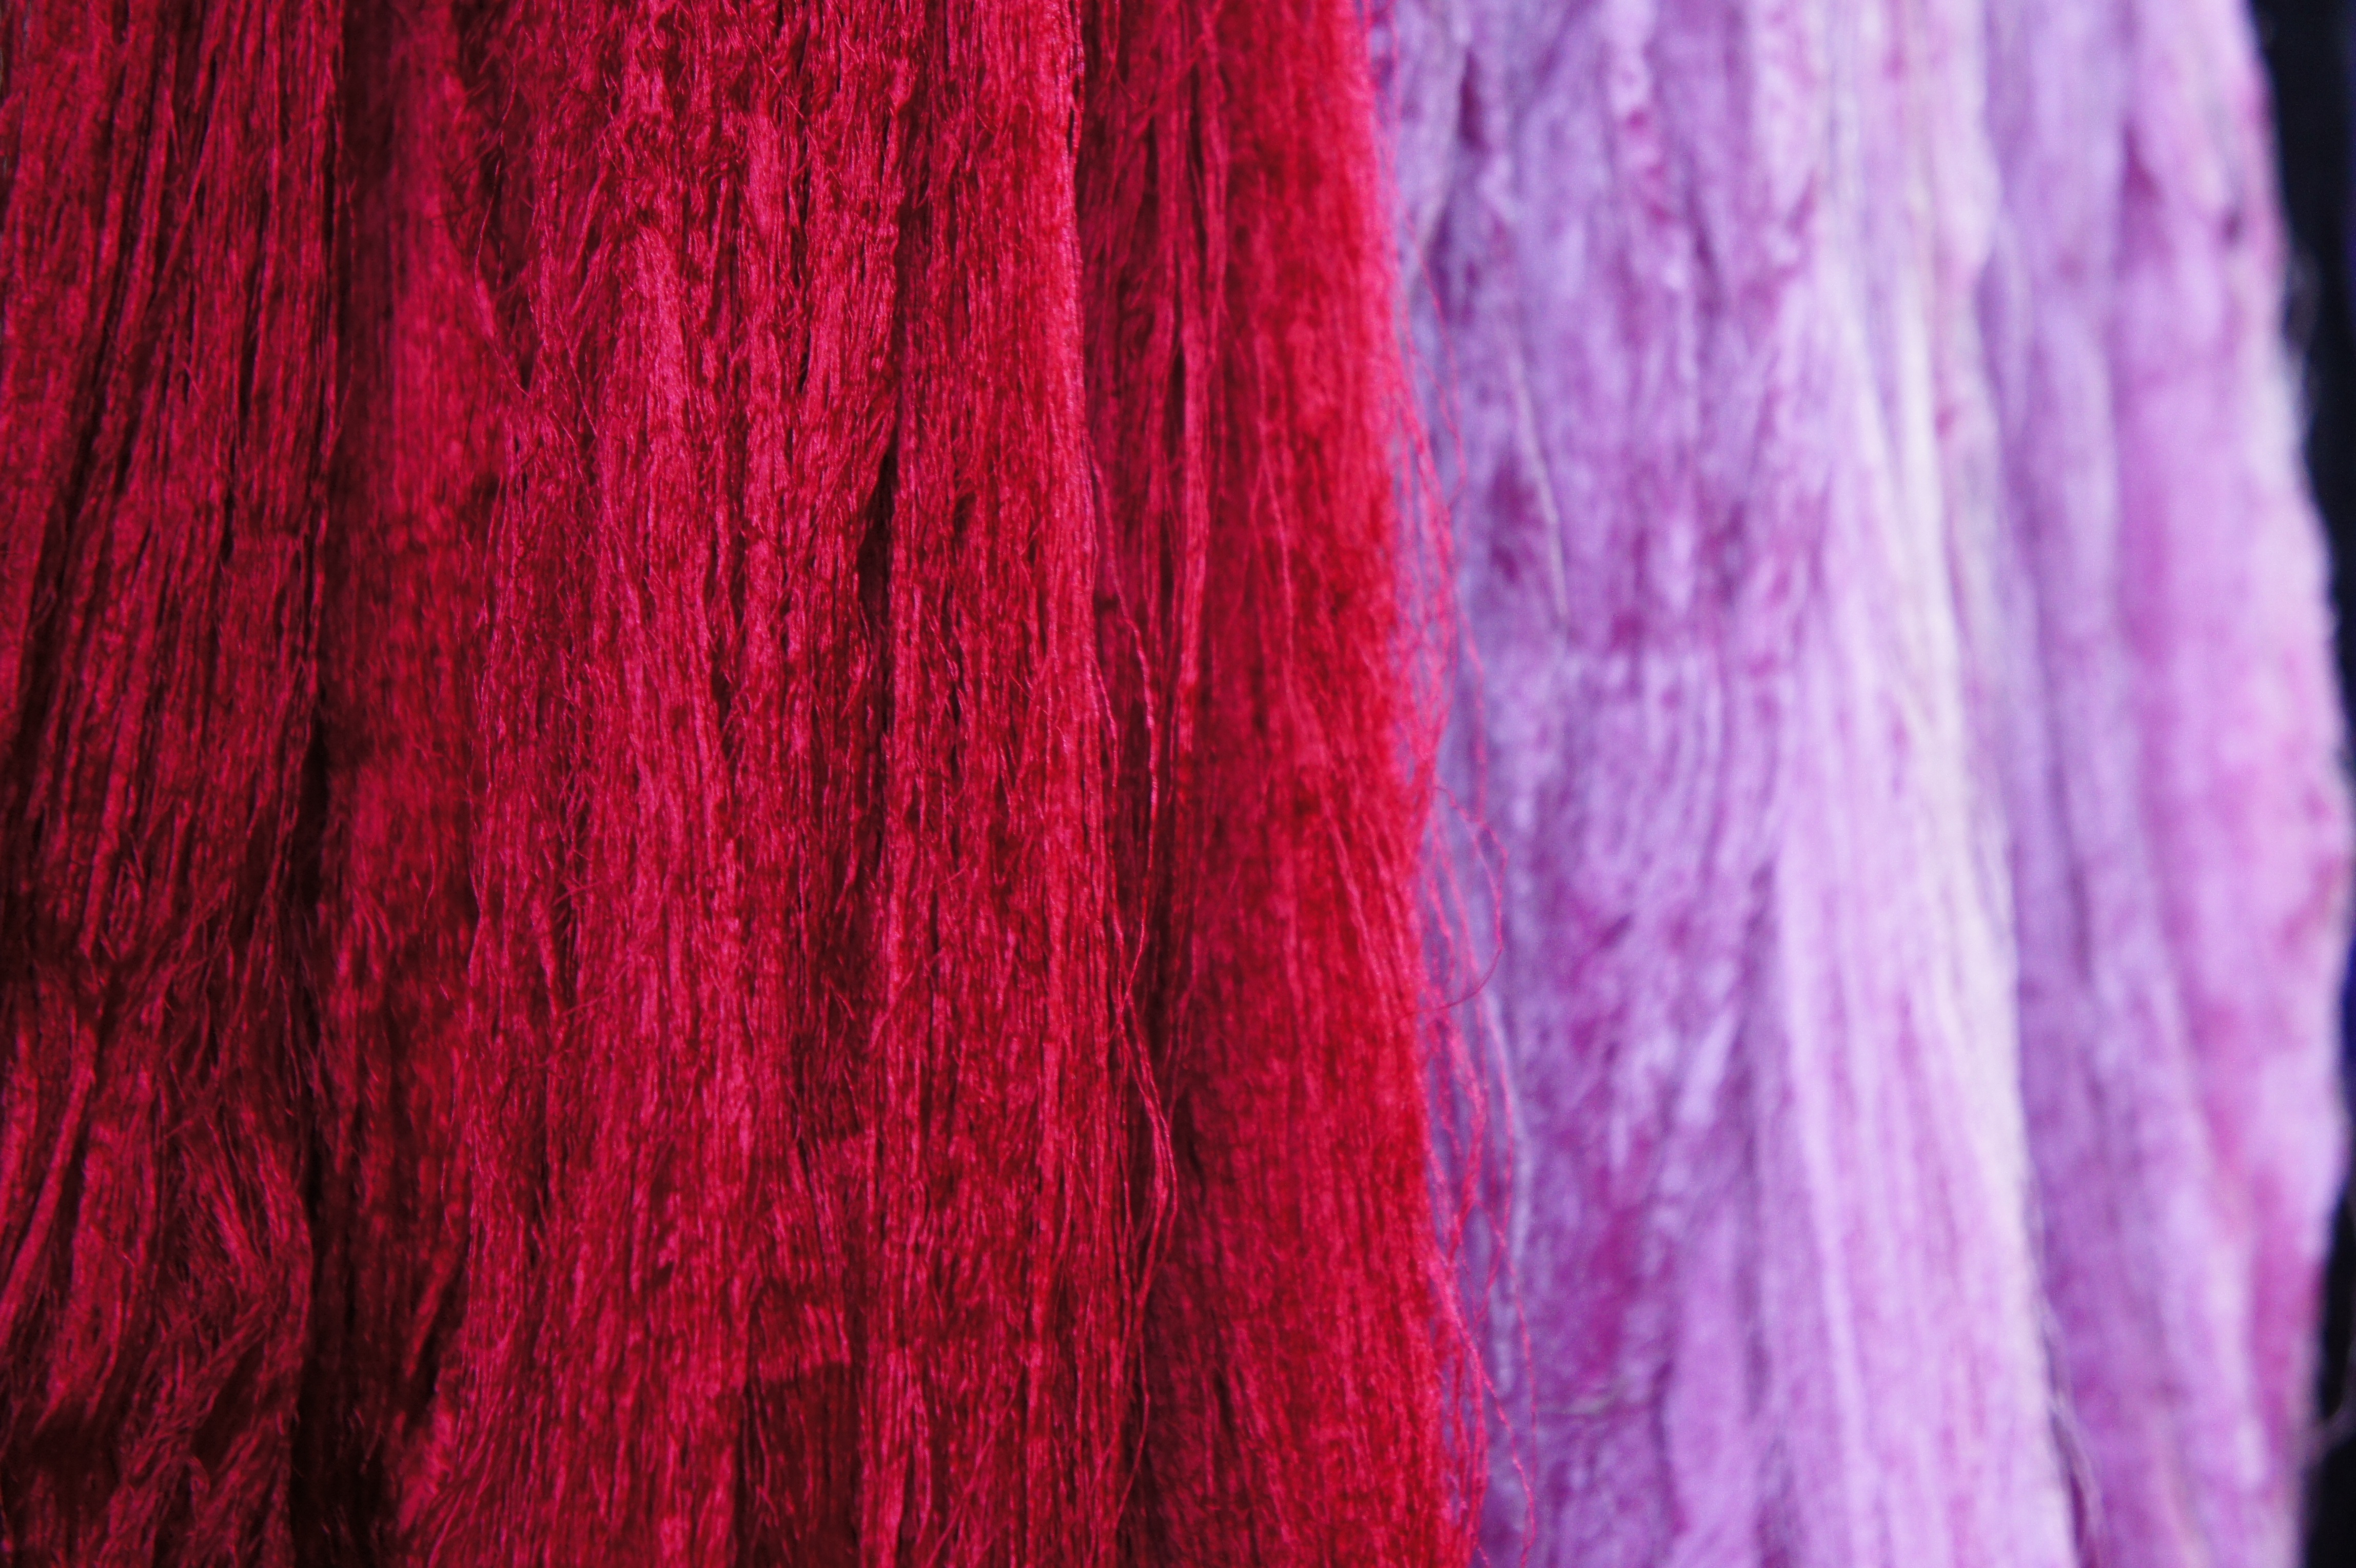
texture, purple, petal, dry, red, color, pink, wool, material, textile, hang, magenta, threads, weaving